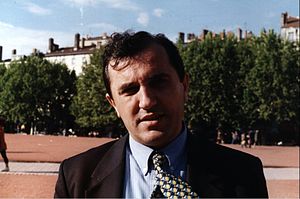
Besnik Mustafaj
Besnik Mustafaj er en albansk politiker. Han er født 4. september 1958 i Bajram Curri.